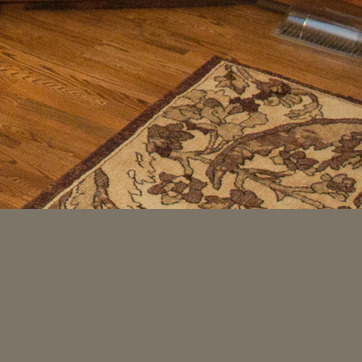
Material: carpet